Bombing of Genoa in World War II

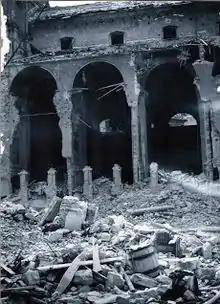
Damage to the basilica of the Santissima Annunziata

Raid by the 15th Air Force, targeting the Ansaldo. Both the objective and the city were hit (the Sanctuary of Nostra Signora Incoronata was almost completely destroyed).